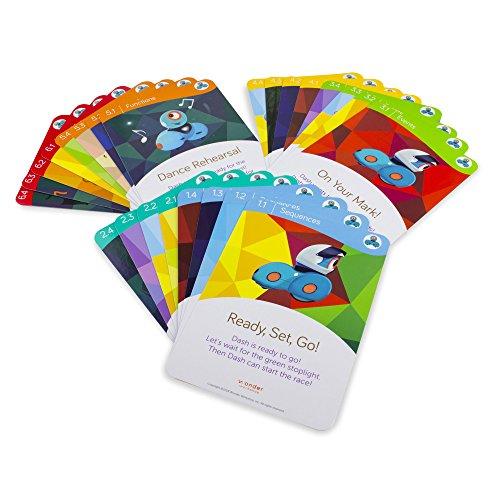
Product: Wonder Workshop Dash Challenge Cards for Dash Robot, Various
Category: Toys & Games | Learning & Education | Science Kits & Toys
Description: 24 challenge cards with step-by-step activities, games, and challenges for Dash robot.
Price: $19.99
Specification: ProductDimensions:6x4x0.5inches|ItemWeight:11.4ounces|ShippingWeight:11.4ounces(Viewshippingratesandpolicies)|ASIN:B07CQJ22BP|Itemmodelnumber:1-CR05-11|Manufacturerrecommendedage:6-18months